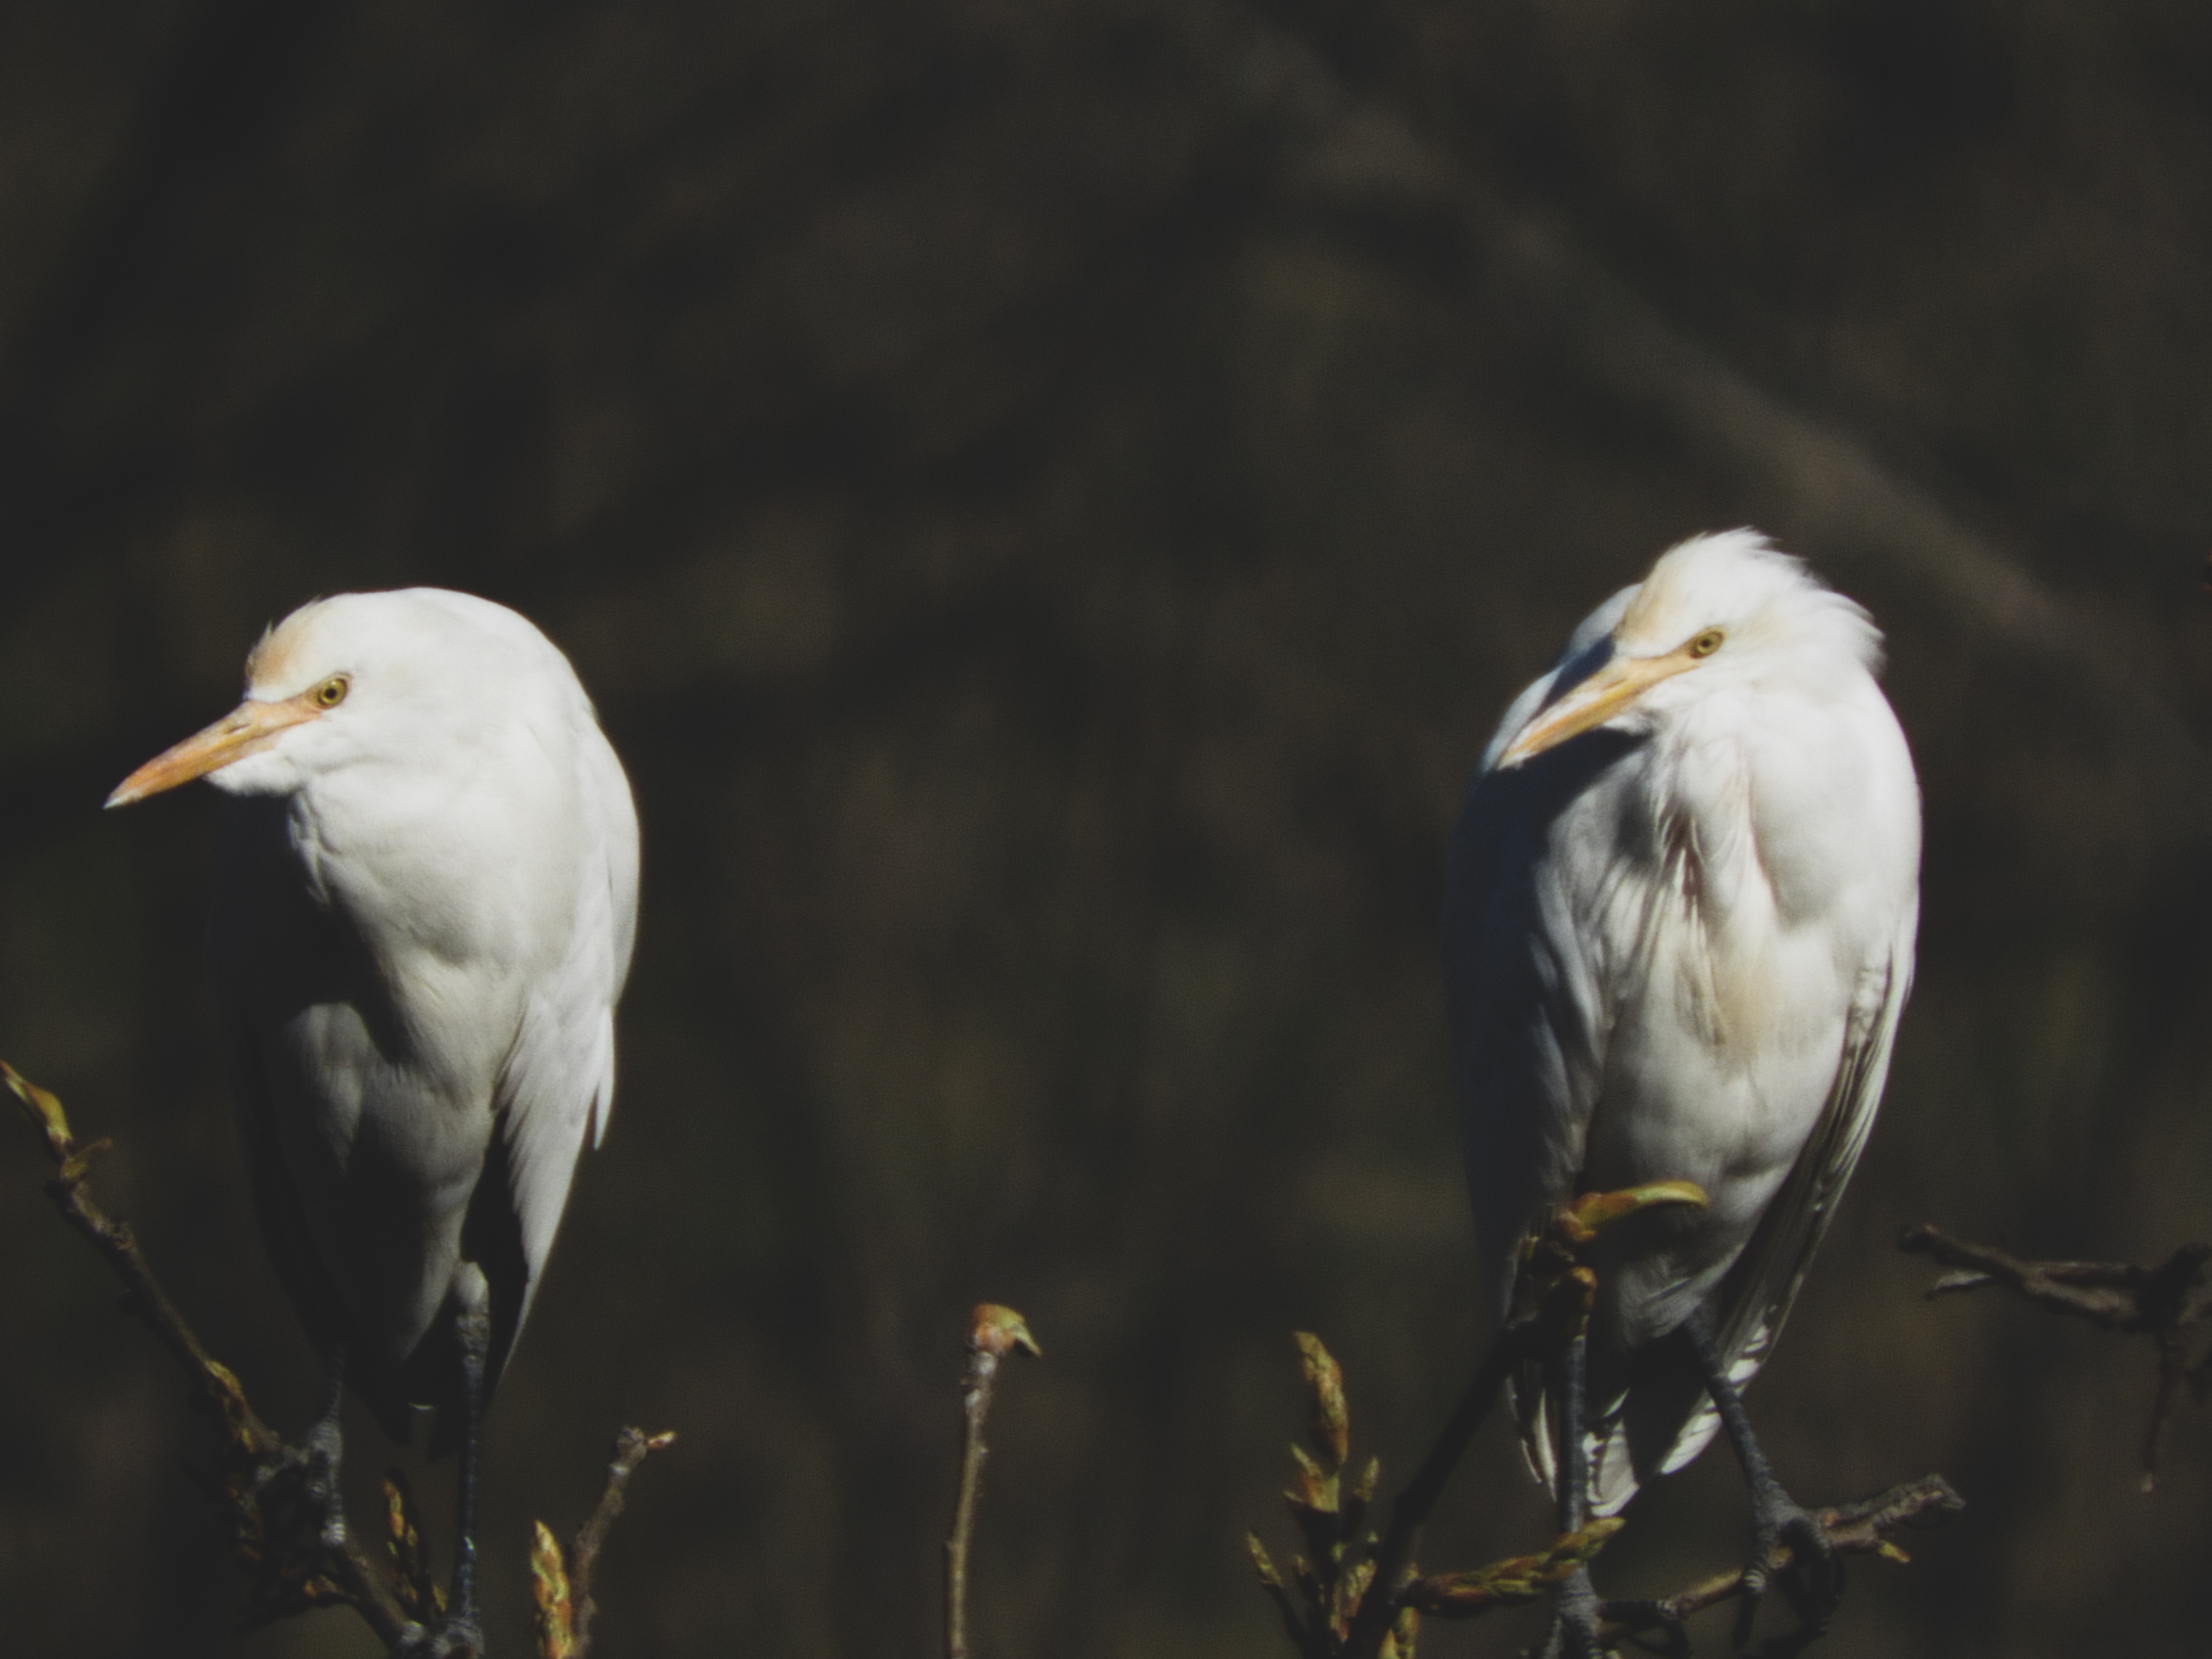
bird, vertebrate, beak, egret, cattle egret, great egret, wildlife, snowy egret, feather, heron, water bird, wing, plant, little egret, seabird